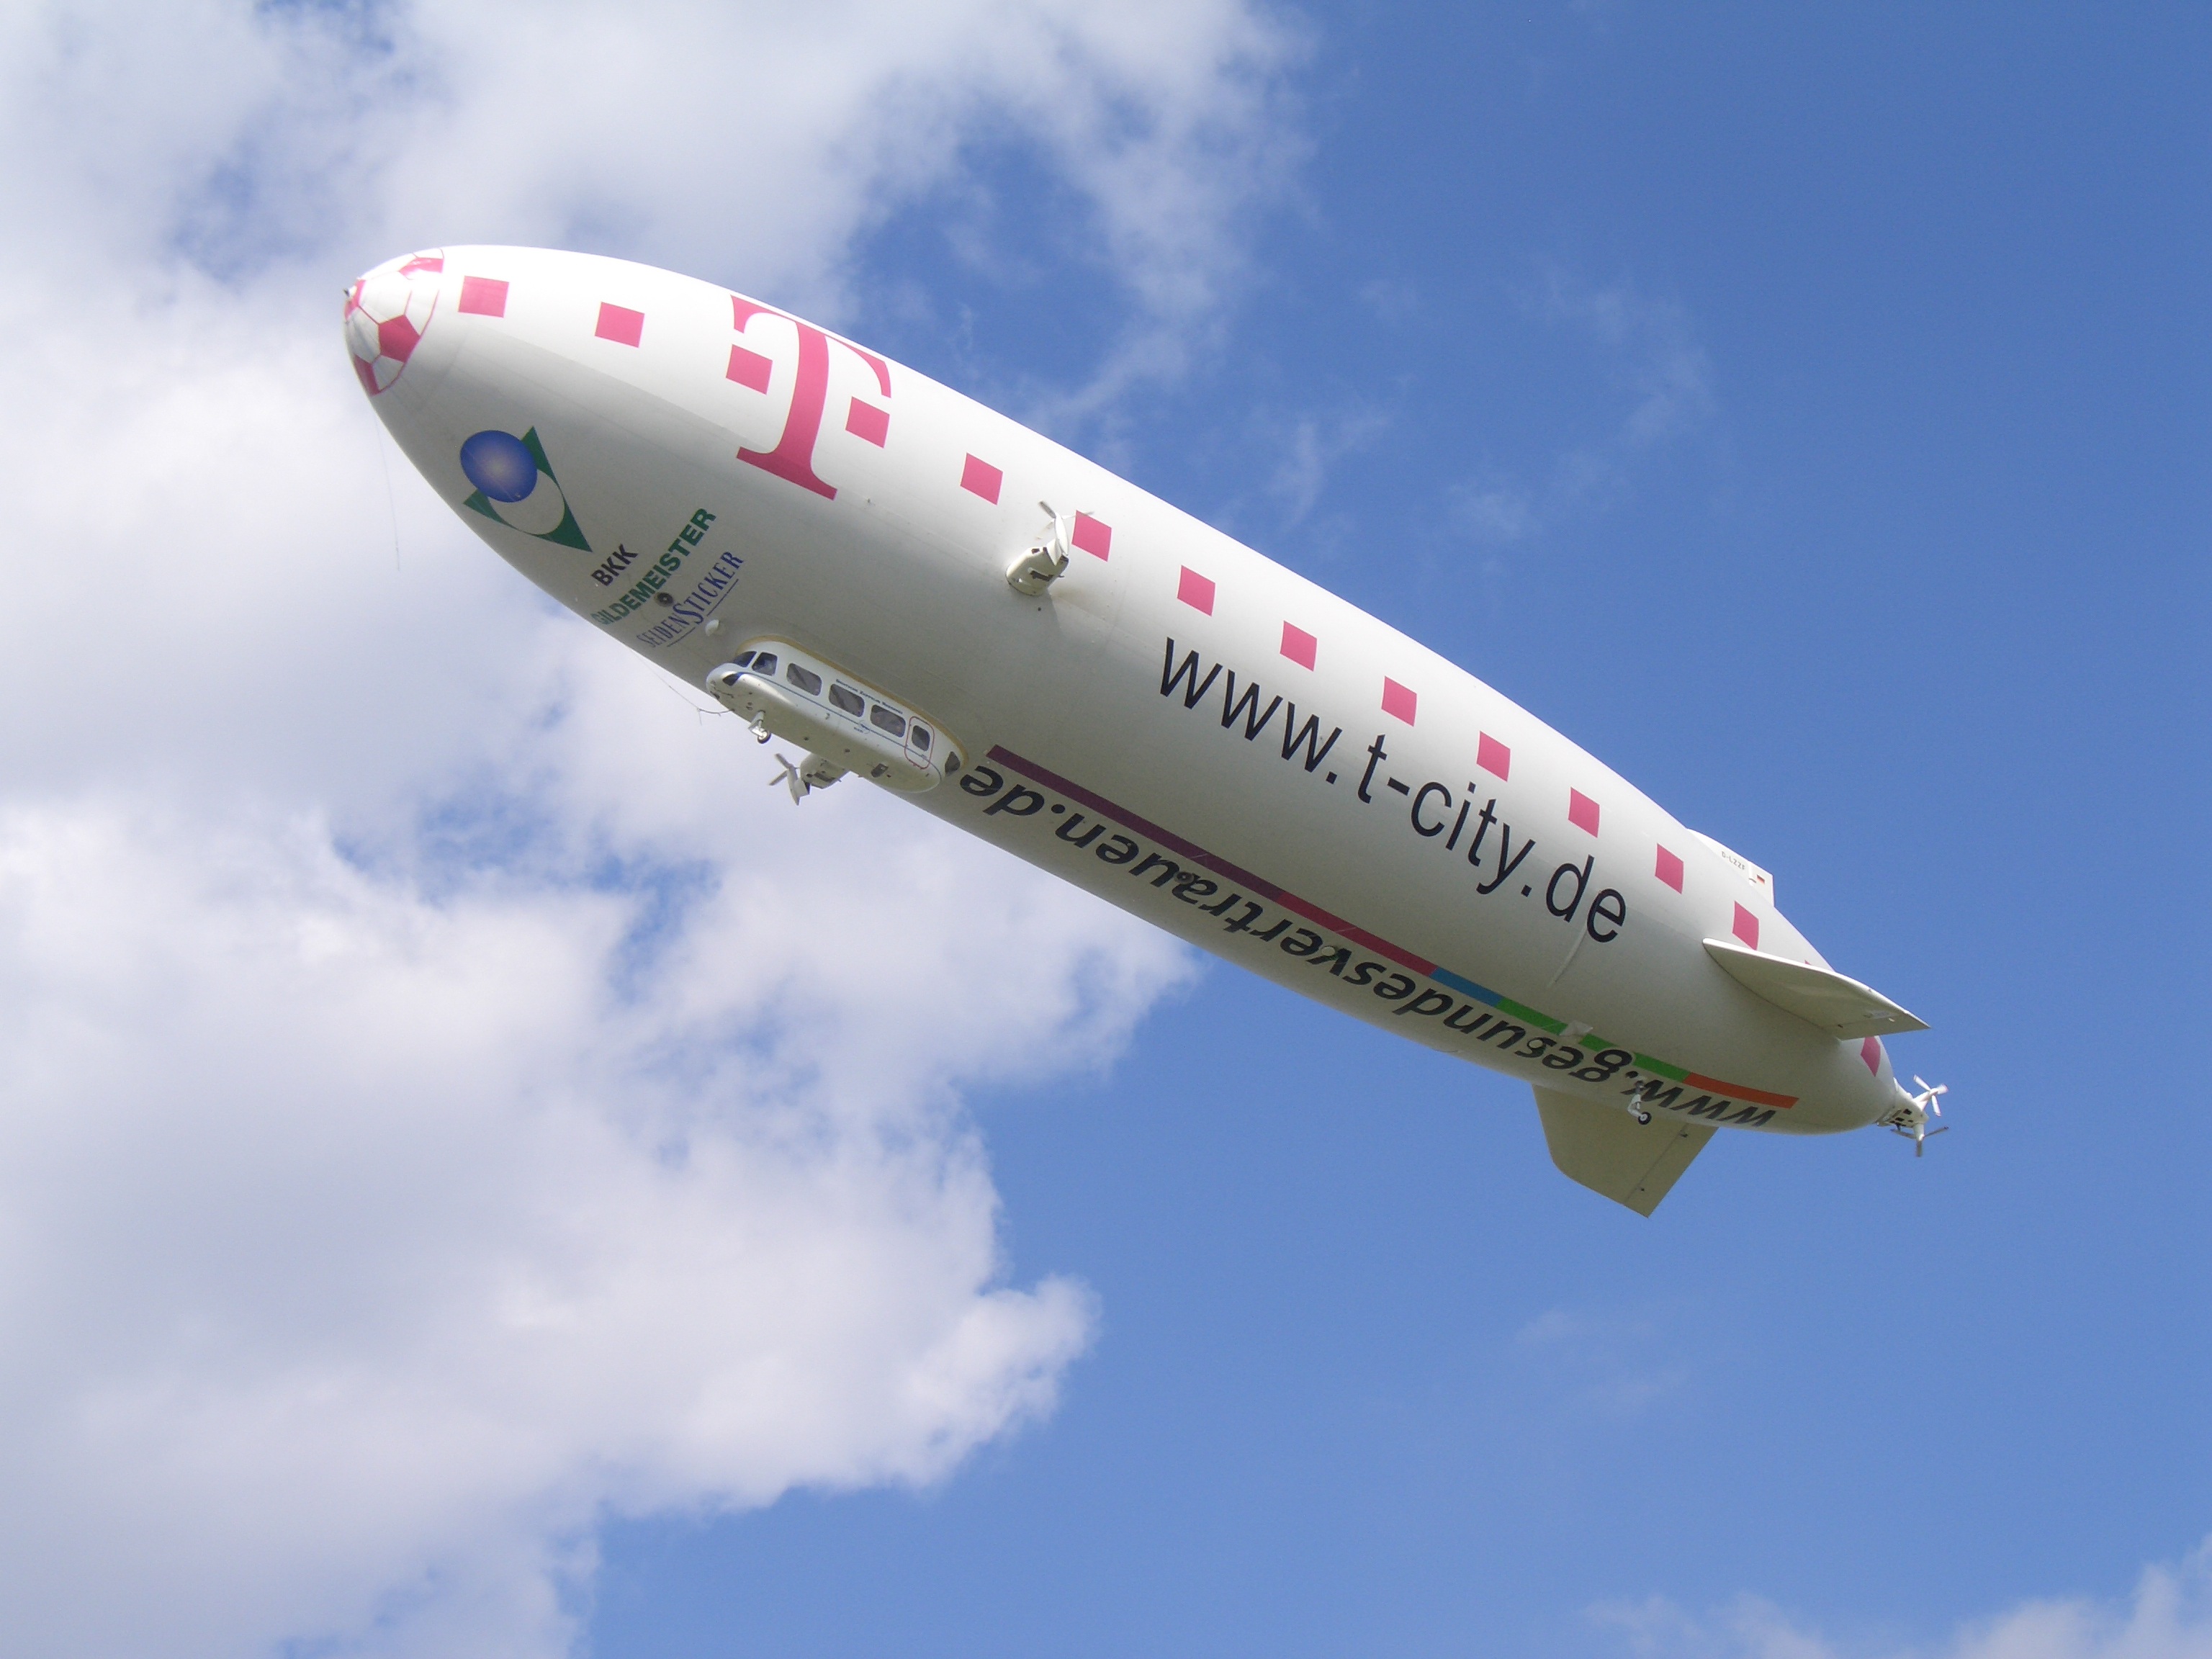
wing, fly, aircraft, vehicle, airline, aviation, airliner, airship, lake constance, blimp, zeppelin, friedrichshafen, boeing 777, rigid airship, air travel, atmosphere of earth, wide body aircraft, executive car